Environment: real
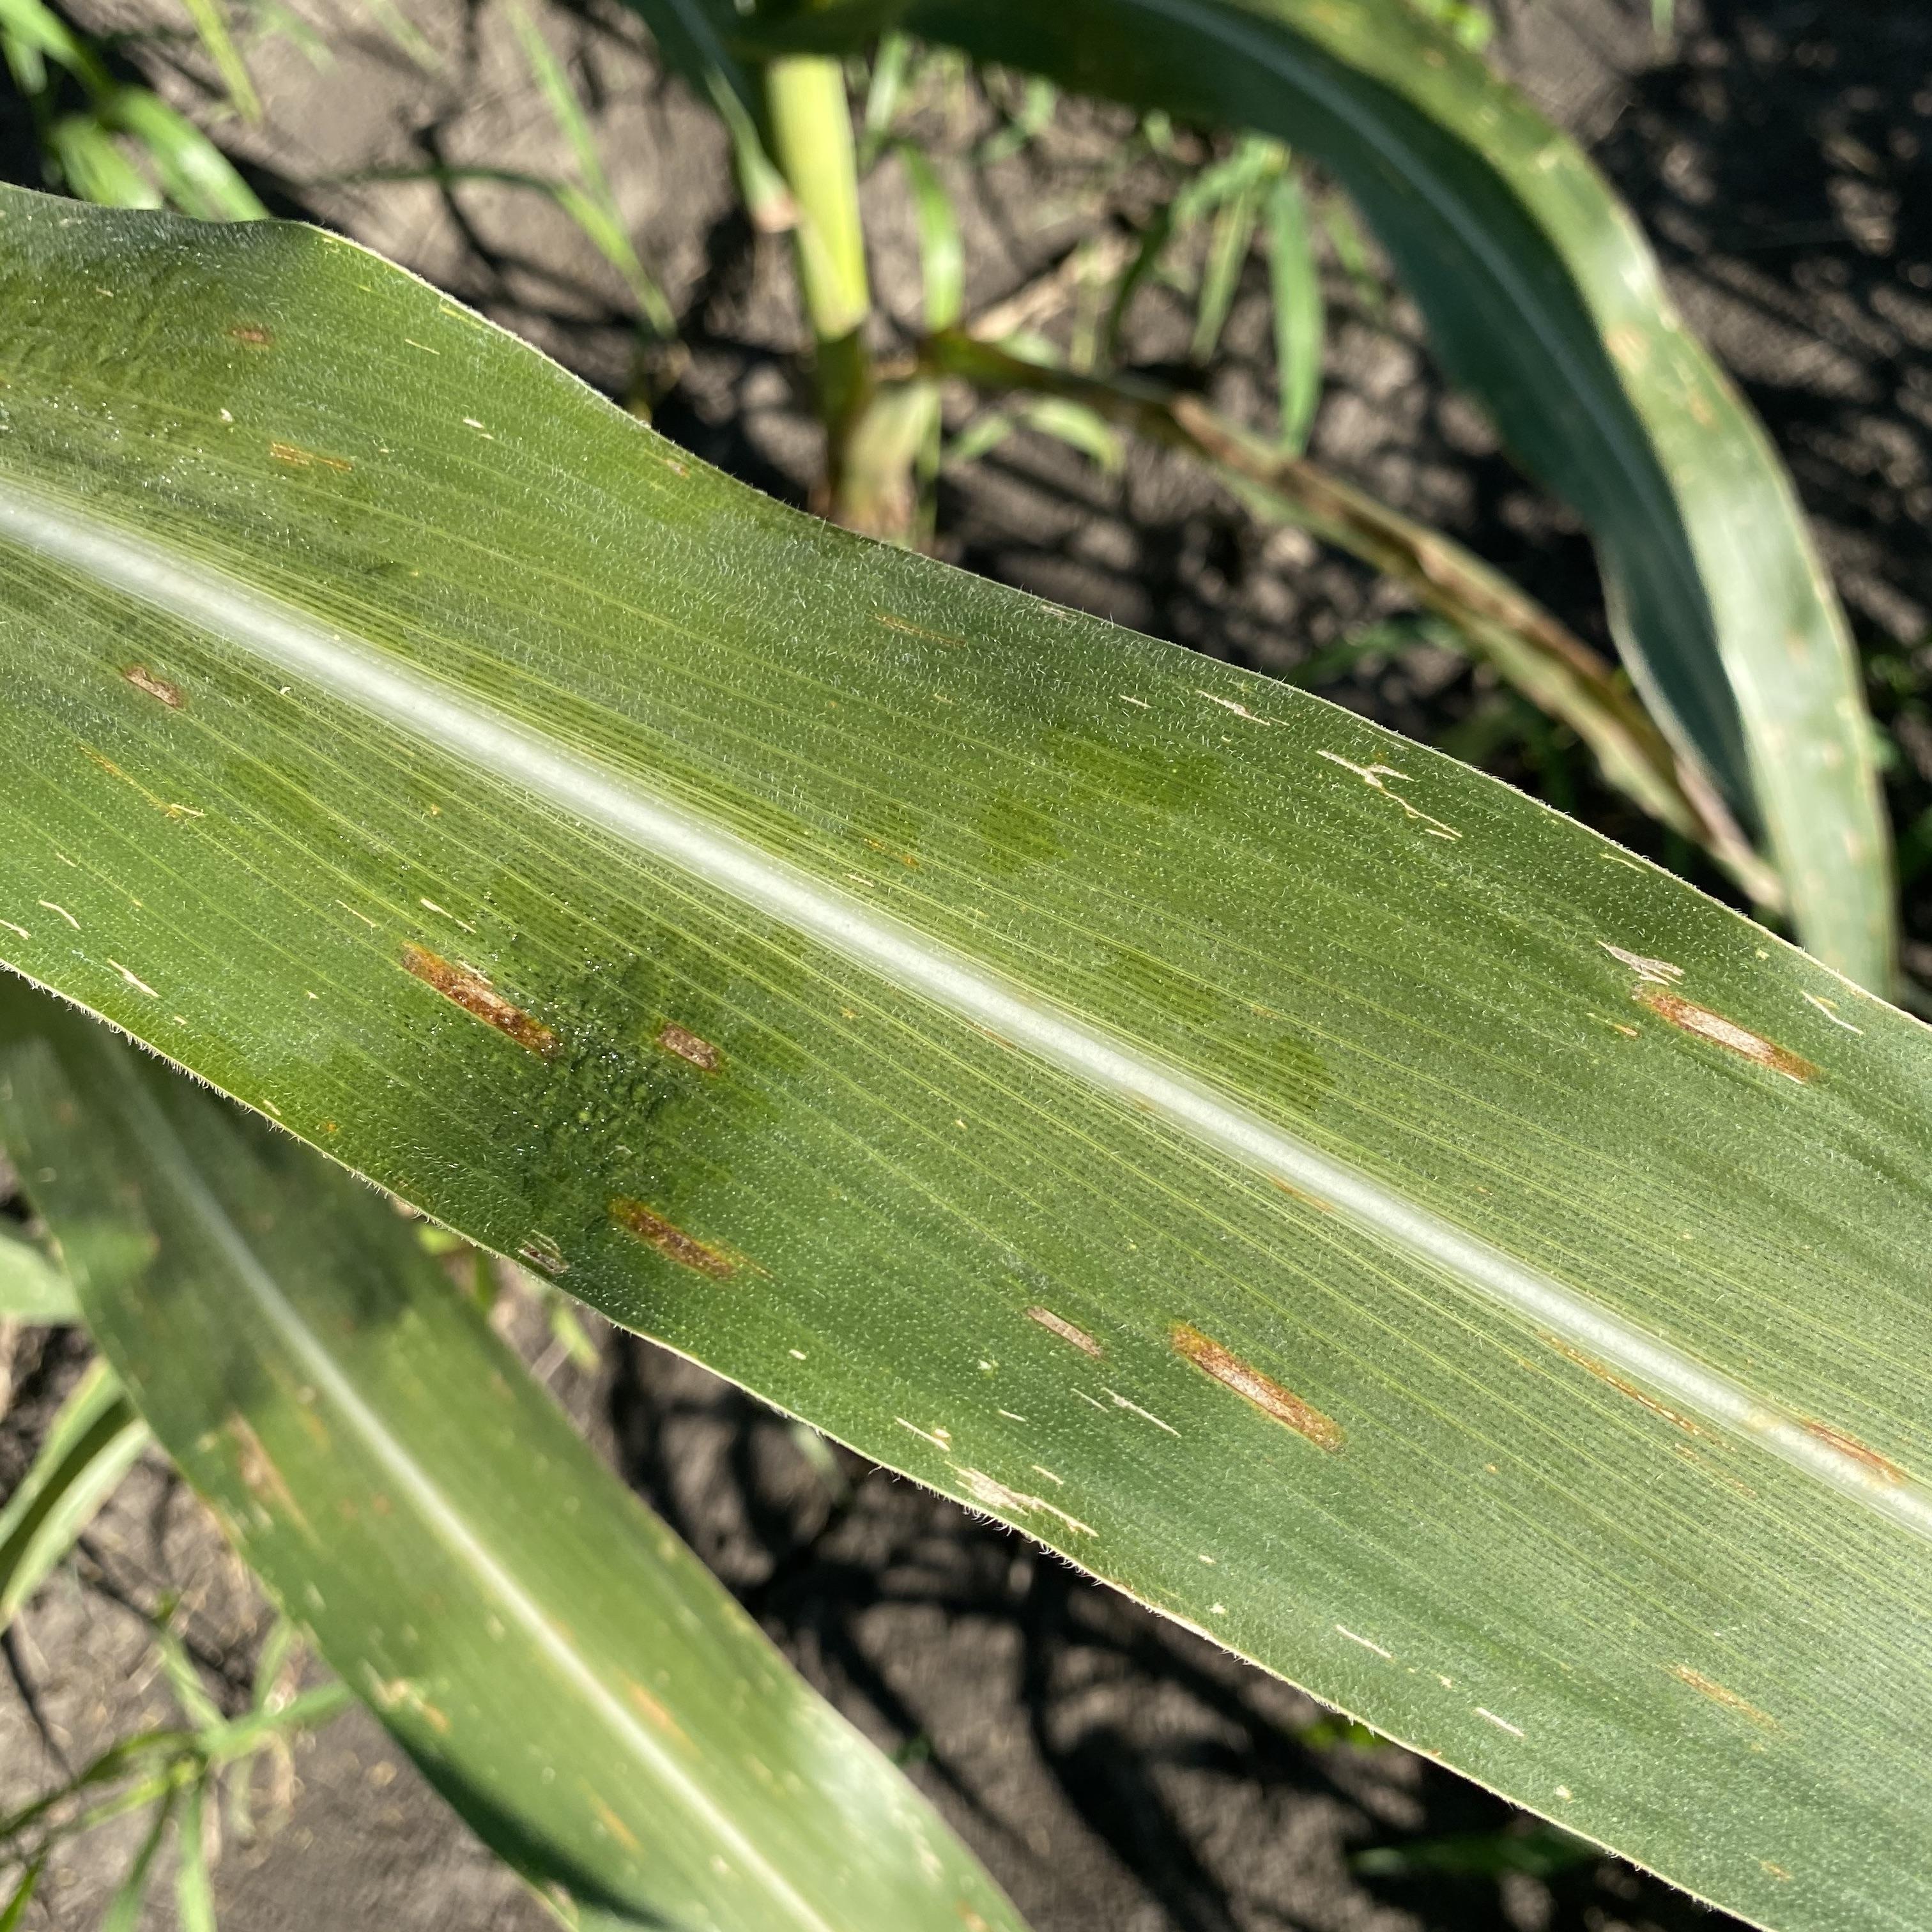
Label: gray_leaf_spot